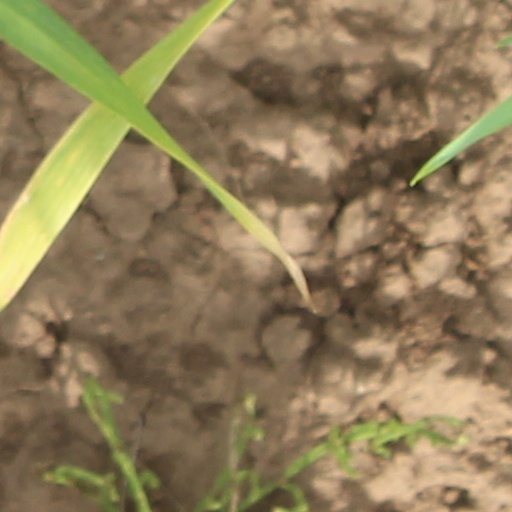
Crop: wheat